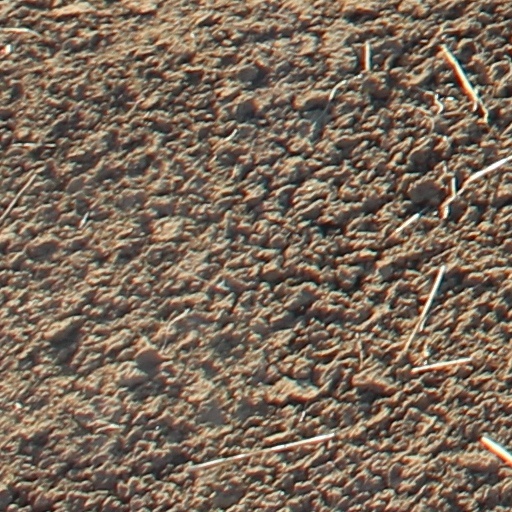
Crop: wheat